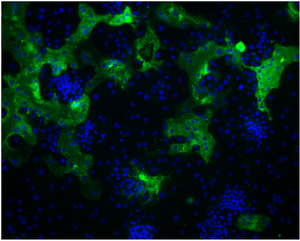
Le coronavirus humain HKU1 est une espèce de coronavirus provenant de souris infectées. Chez l'homme, l'infection entraîne une maladie des voies respiratoires supérieures avec des symptômes du rhume, mais peut évoluer vers une pneumonie et une bronchiolite. Il a été découvert pour la première fois en janvier 2005 chez deux patients à Hong Kong. Des recherches ultérieures ont révélé qu'il avait une distribution mondiale et une genèse antérieure.